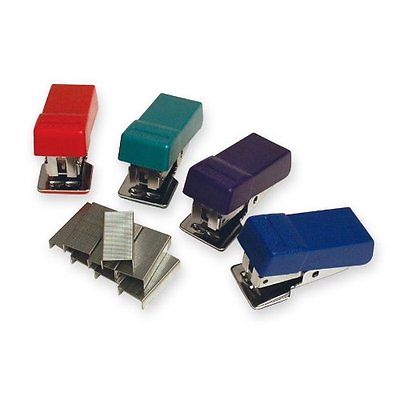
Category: stapler